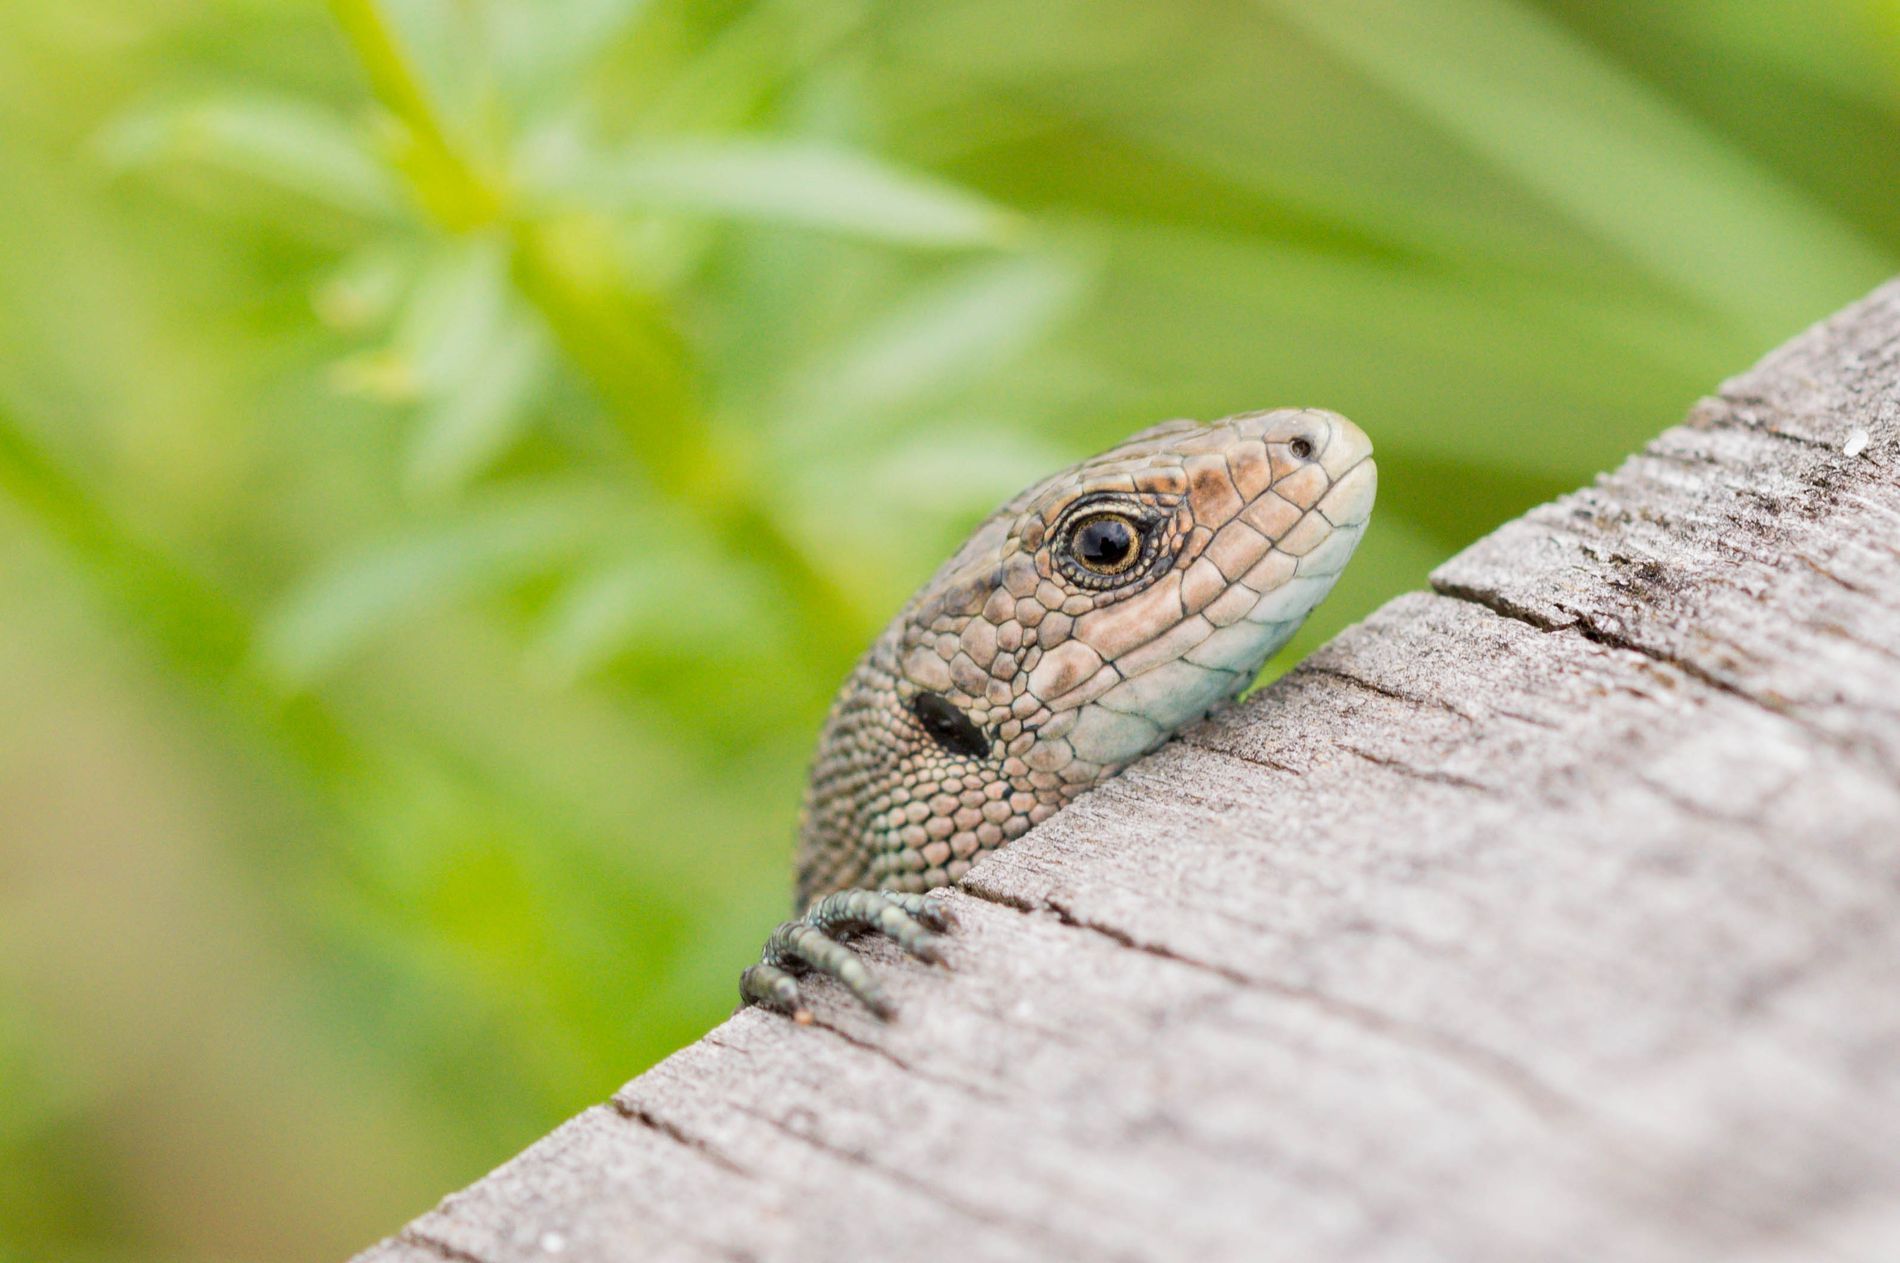
Acurious,cautiouslook
A small lizard cautiously pokes its head out from behind a piece of wood, appearing to explore its peaceful natural surroundings.
The photo was taken from a close angle, focusing on the lizard's head, highlighting the fine details of its scales and its bright eyes. The atmosphere is natural and calm, reflecting a moment of contemplation amidst the misty green environment in the background.
Labels: Animal, Lizard, Reptile, Gecko, Green Lizard, Iguana, lizard, wood plank, Blurred_Greenery
Camera: NIKON CORPORATION NIKON D3200
Lens: 105.0 mm f/2.8, Sigma Macro 105mm F2.8 EX DG OS HSM
Aperture: F10
Exposure: 1/250 sec
ISO: 800
Focal length: 105.0 mm